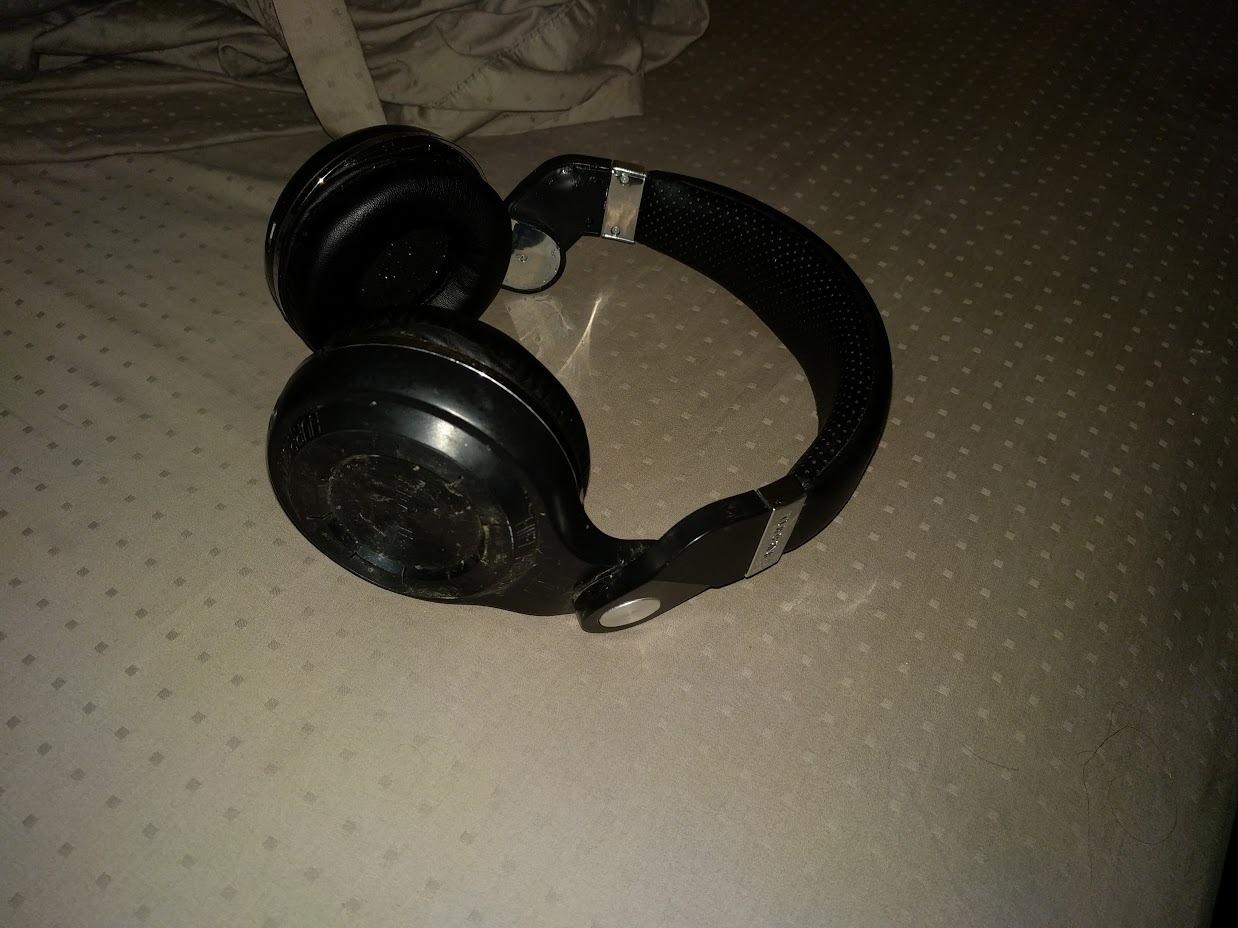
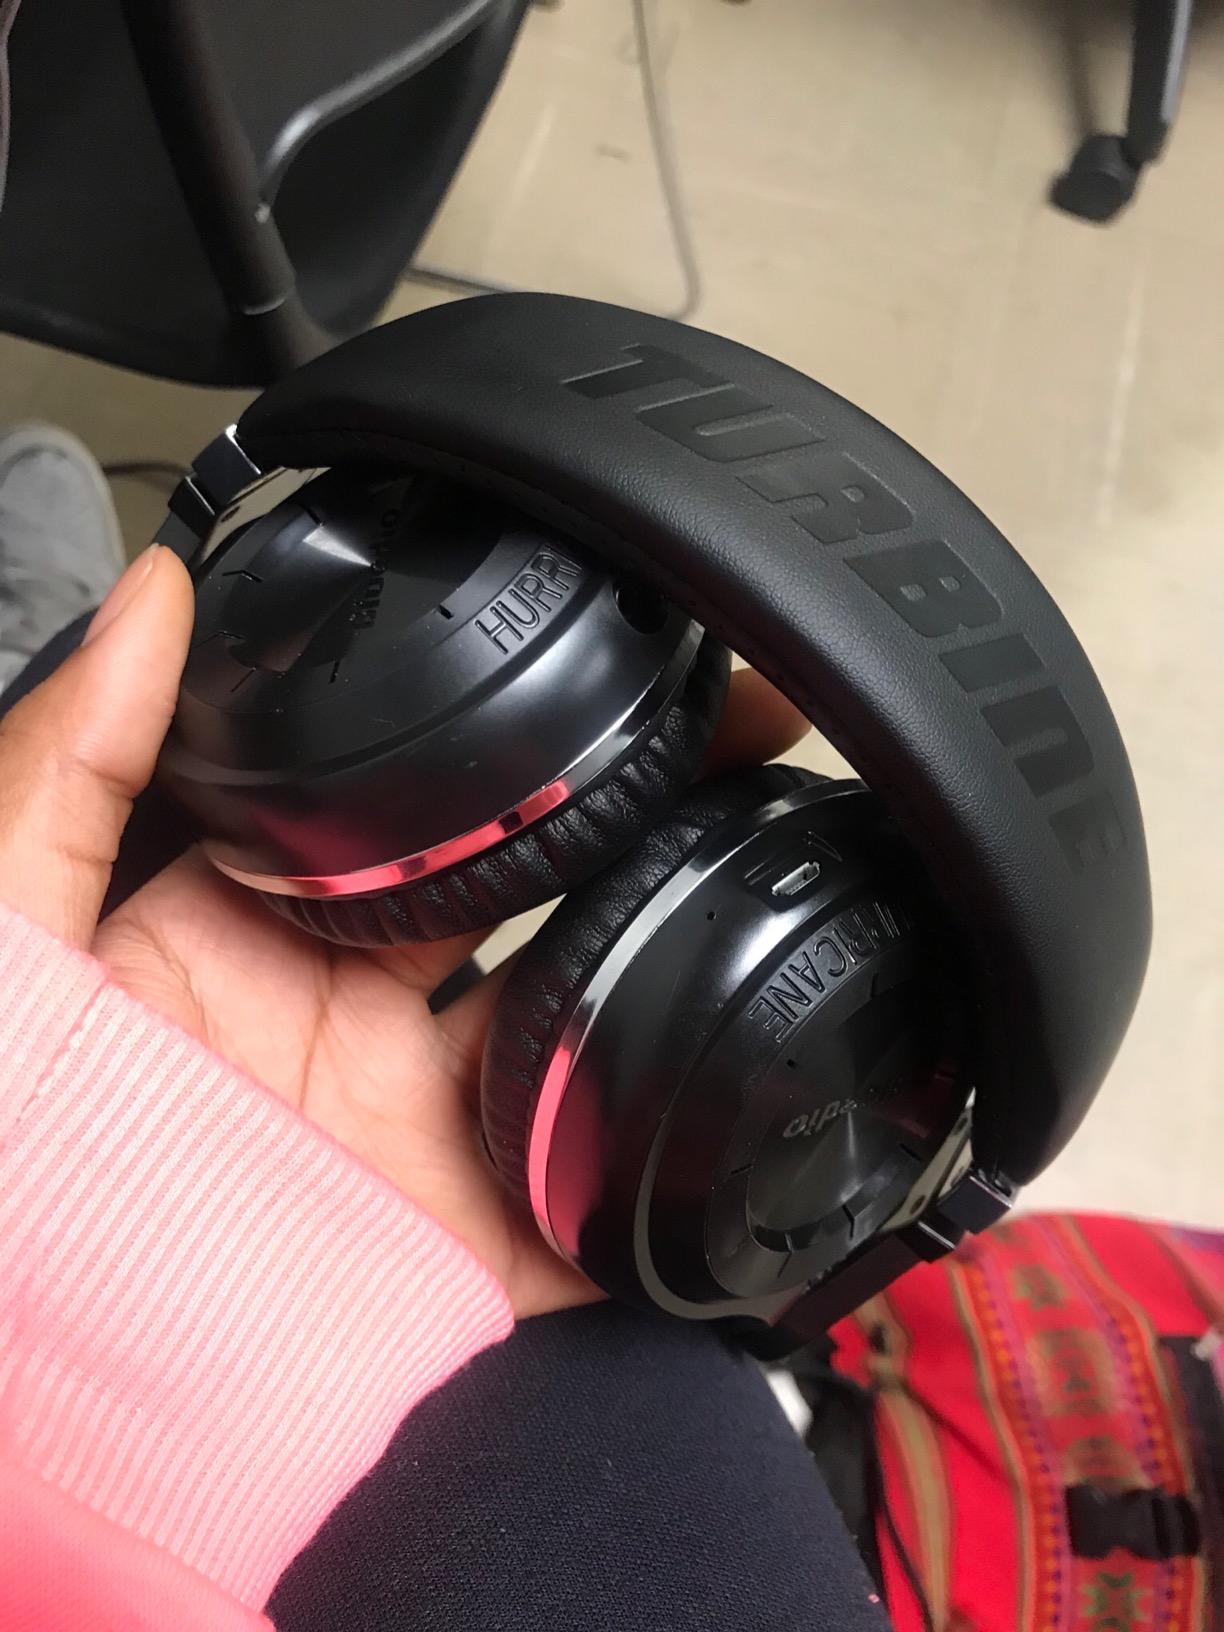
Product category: headphones
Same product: yes